Georges Biassou

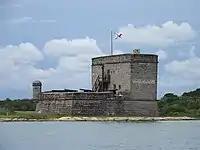

Georges Biassou lived in the Salcedo House in St. Augustine. He bought a plantation, farmed by slaves of his own. Biassou continued to serve Spain in his final years, defending Florida against attacks of the Seminole Indians. He had achieved 10 years of freedom before he died at age 60 on 14 July 1801, during a drunk brawl. He was honoured with a Catholic mass and was buried at the Tolomato Cemetery. The exact location of his gravesite is unknown, as most grave markers were made of wood and have long since disappeared.